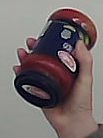
Product: barilla_pomodoro